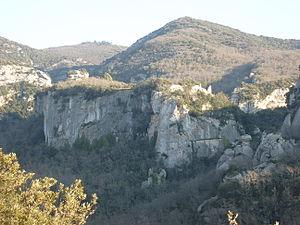
Site de Buoux. Lubéron. France